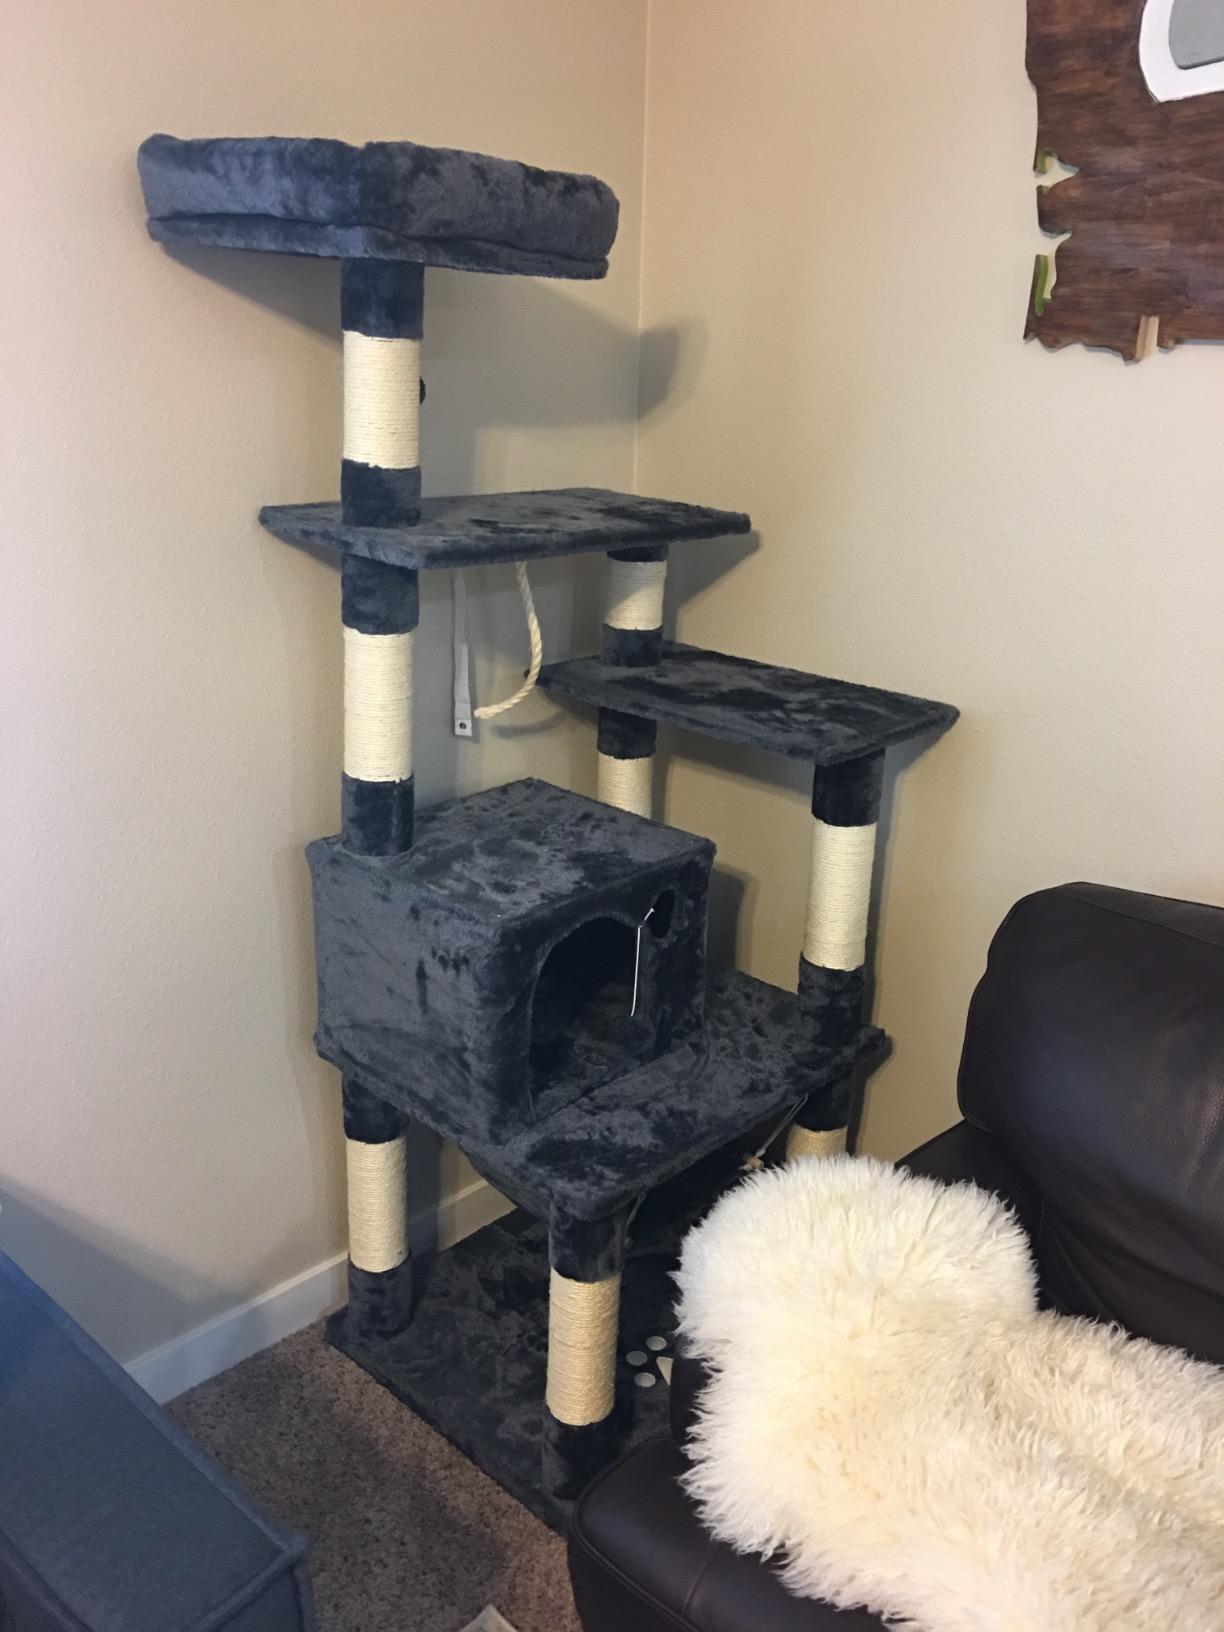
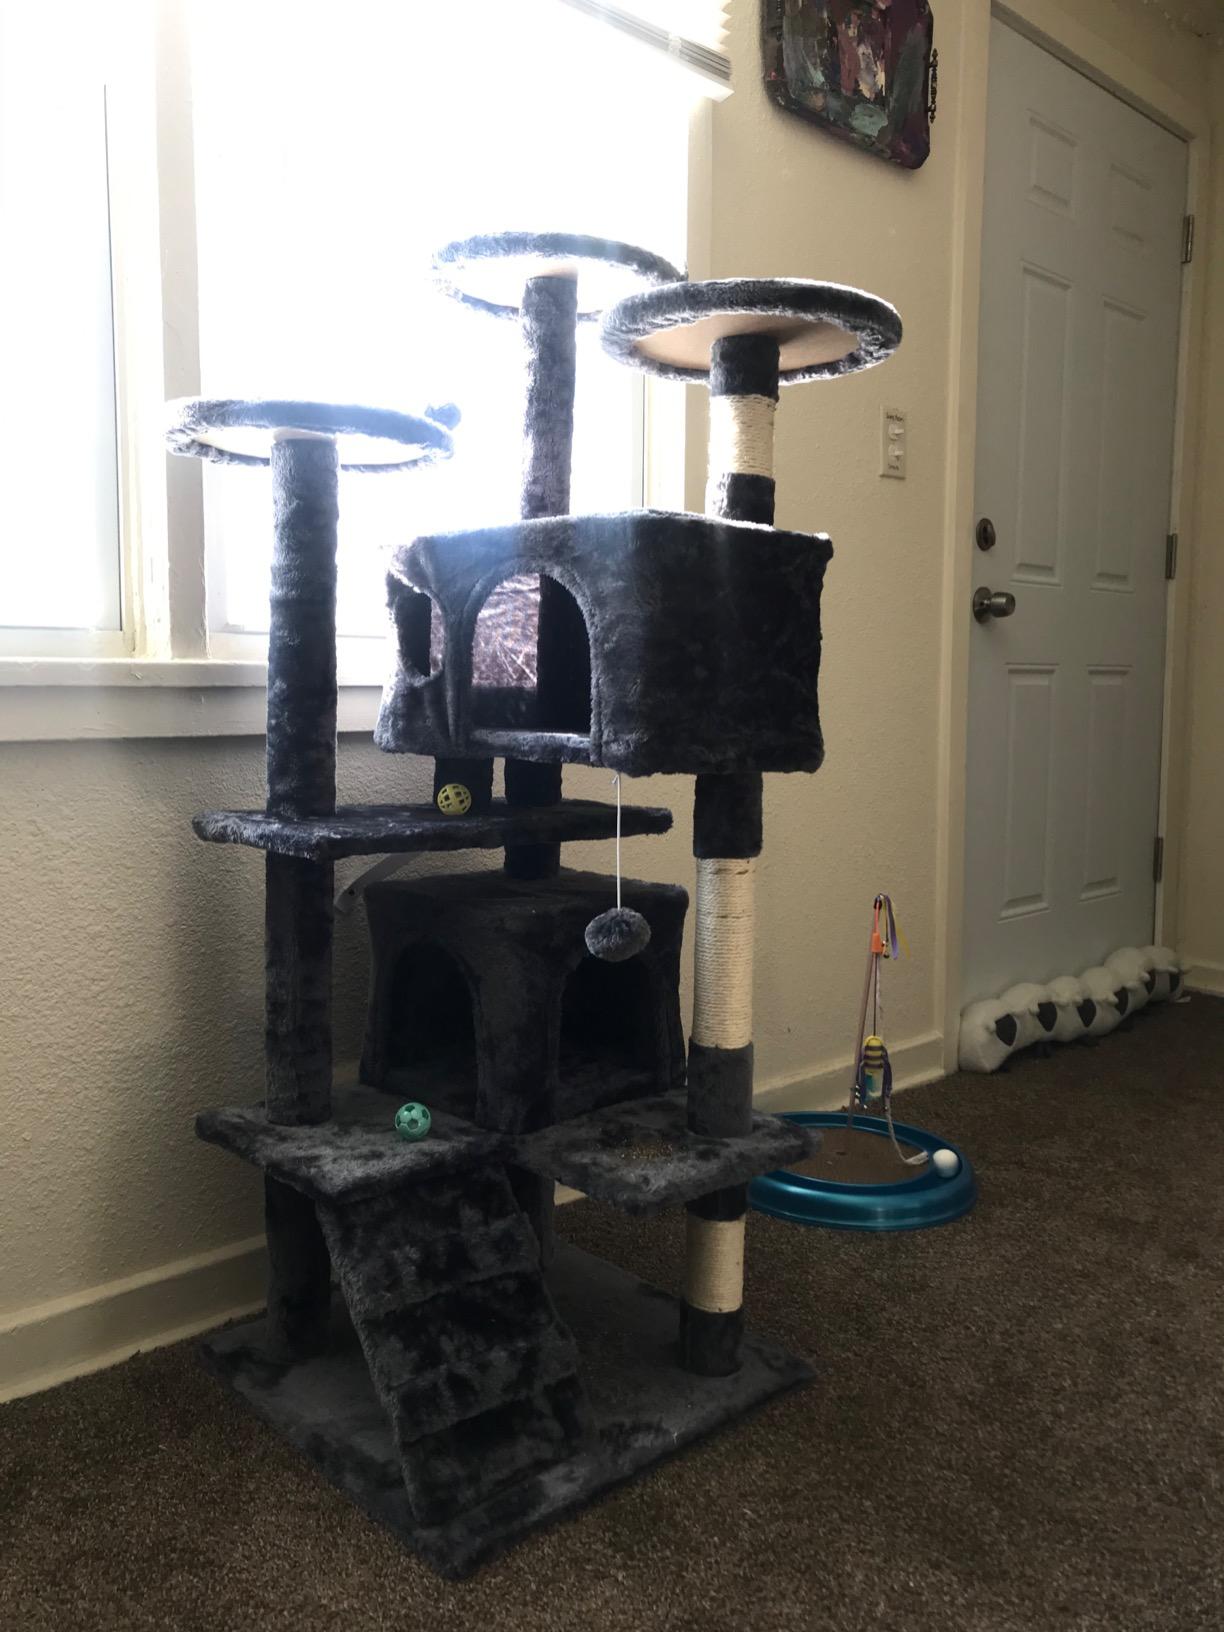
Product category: items_cat tree
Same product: no